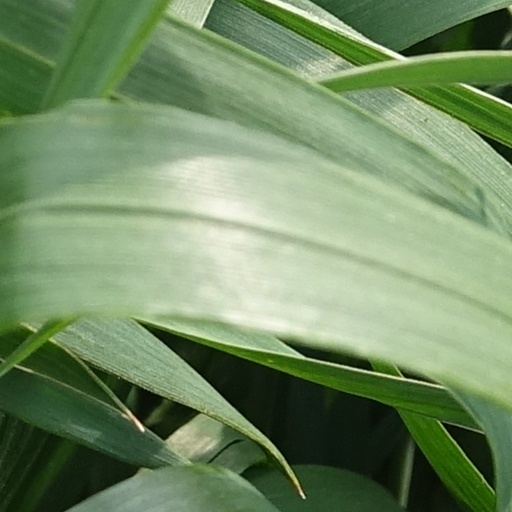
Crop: wheat